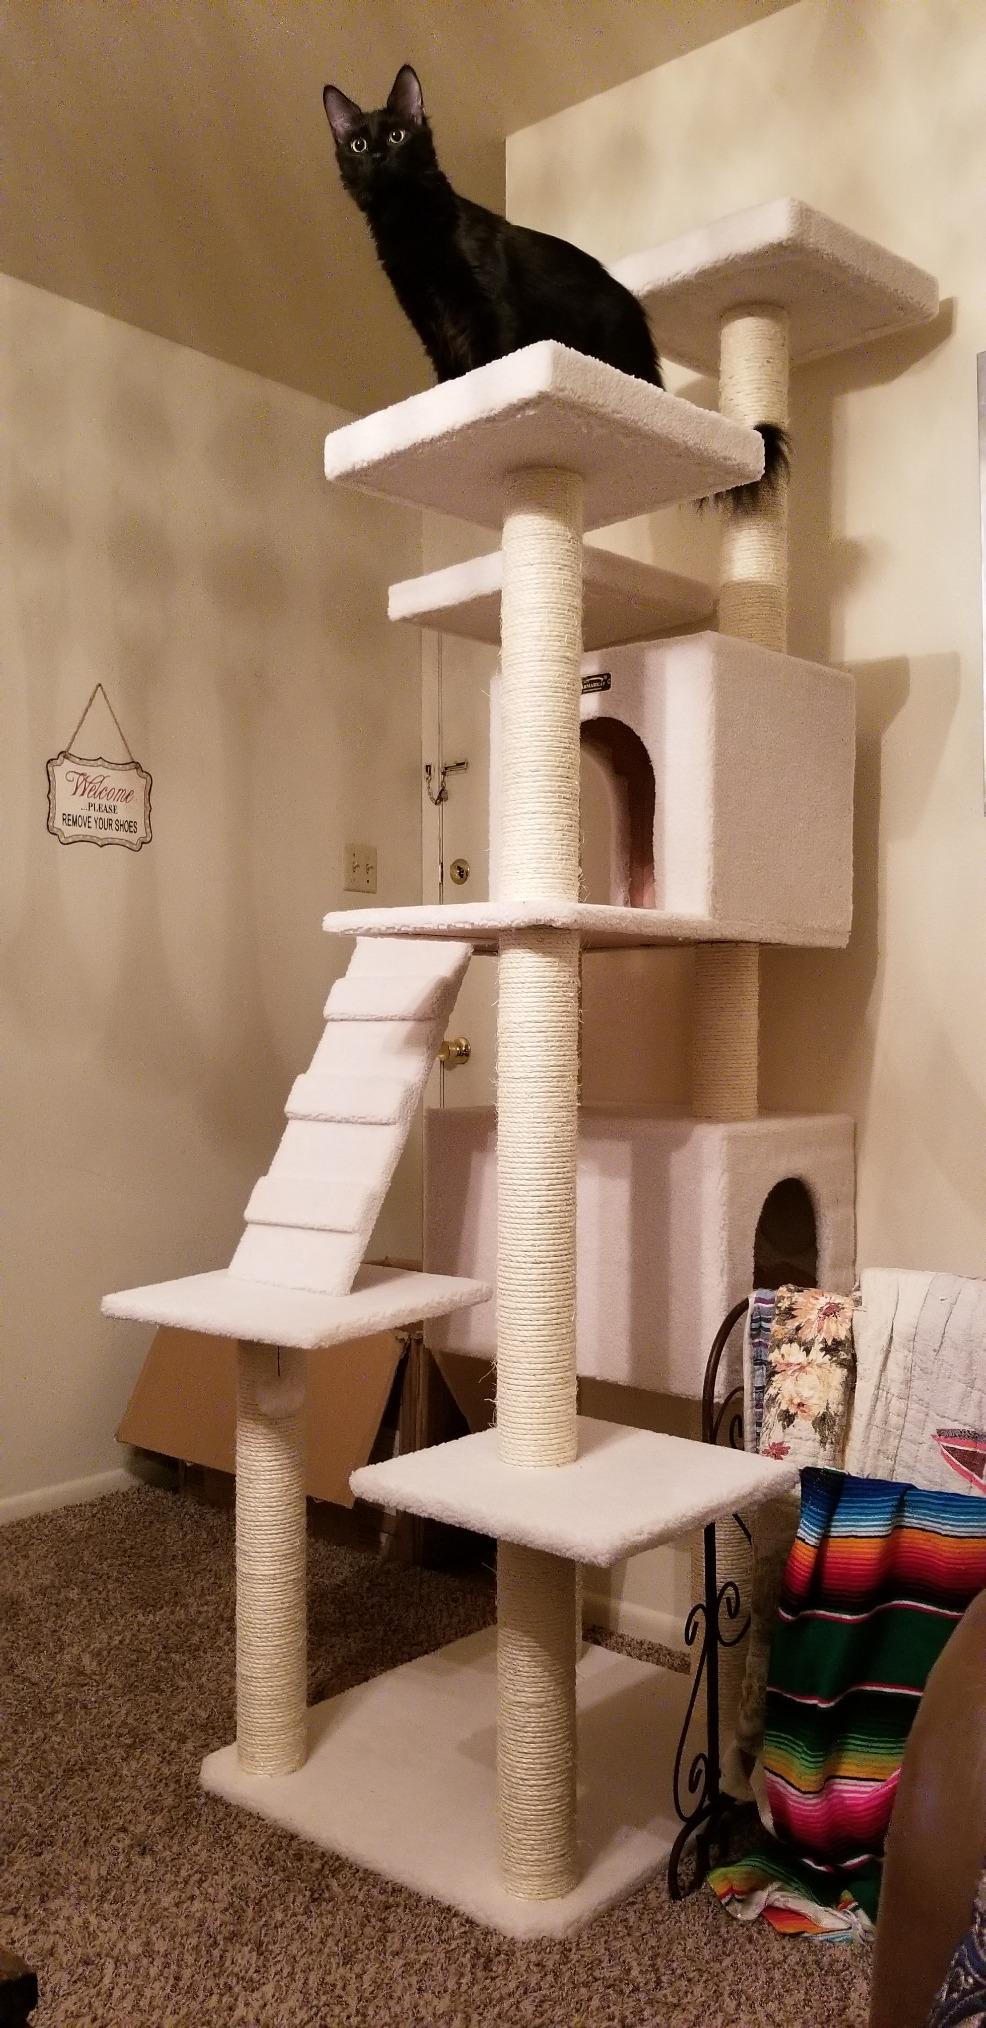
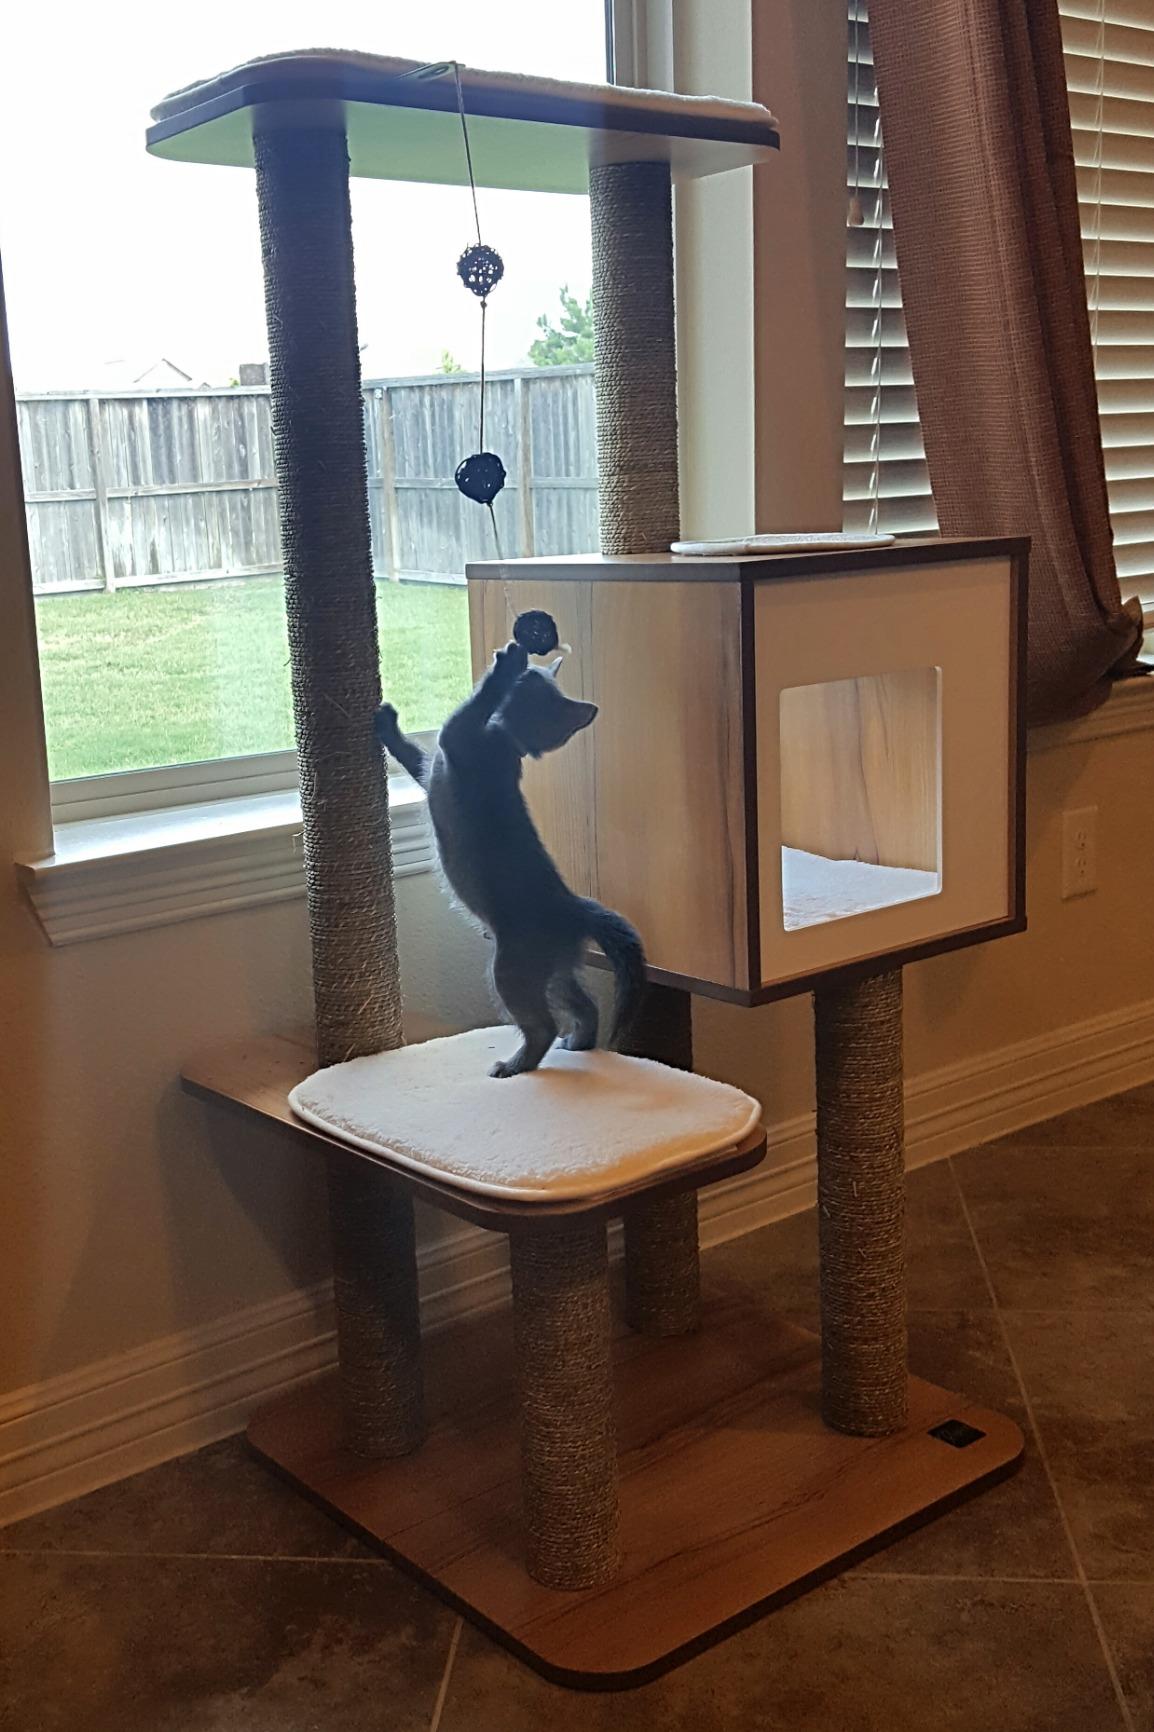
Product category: items_cat tree
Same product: no